Harmke Pijpers

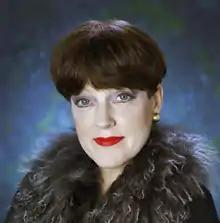
Harmke Pijpers

Harmke Pijpers (Hilversum, July 17, 1946) is a Dutch journalist, presenter and voiceover of different radio- and television programs. She is currently presenter at BNR Nieuwsradio. In 2010 she received the "RadioBitches Oeuvre Award".